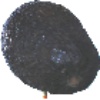
Label: Avocado ripe 1